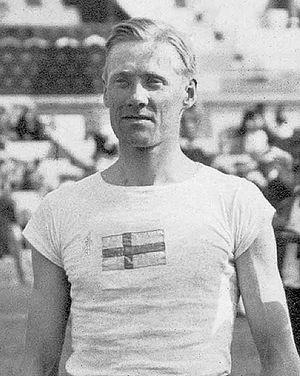
Karl August « Charles » Luther est un athlète suédois spécialiste du sprint. Affilié à l'IFK Göteborg, il mesurait 1,79 m pour 64 kg.